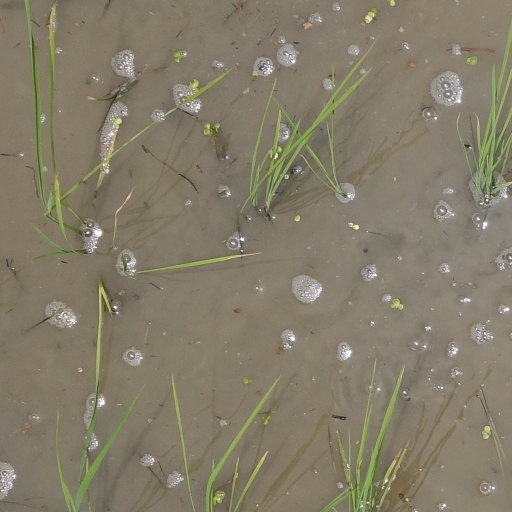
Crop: rice